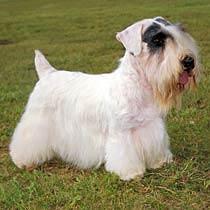
Sealyham_terrier